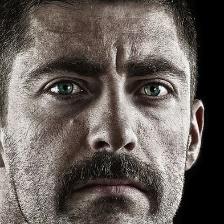
Label: faces